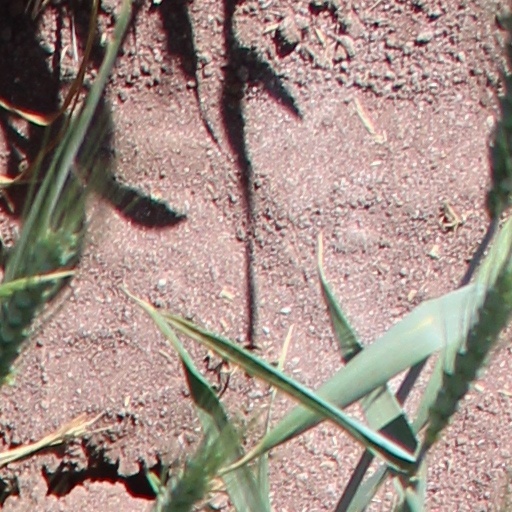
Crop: wheat